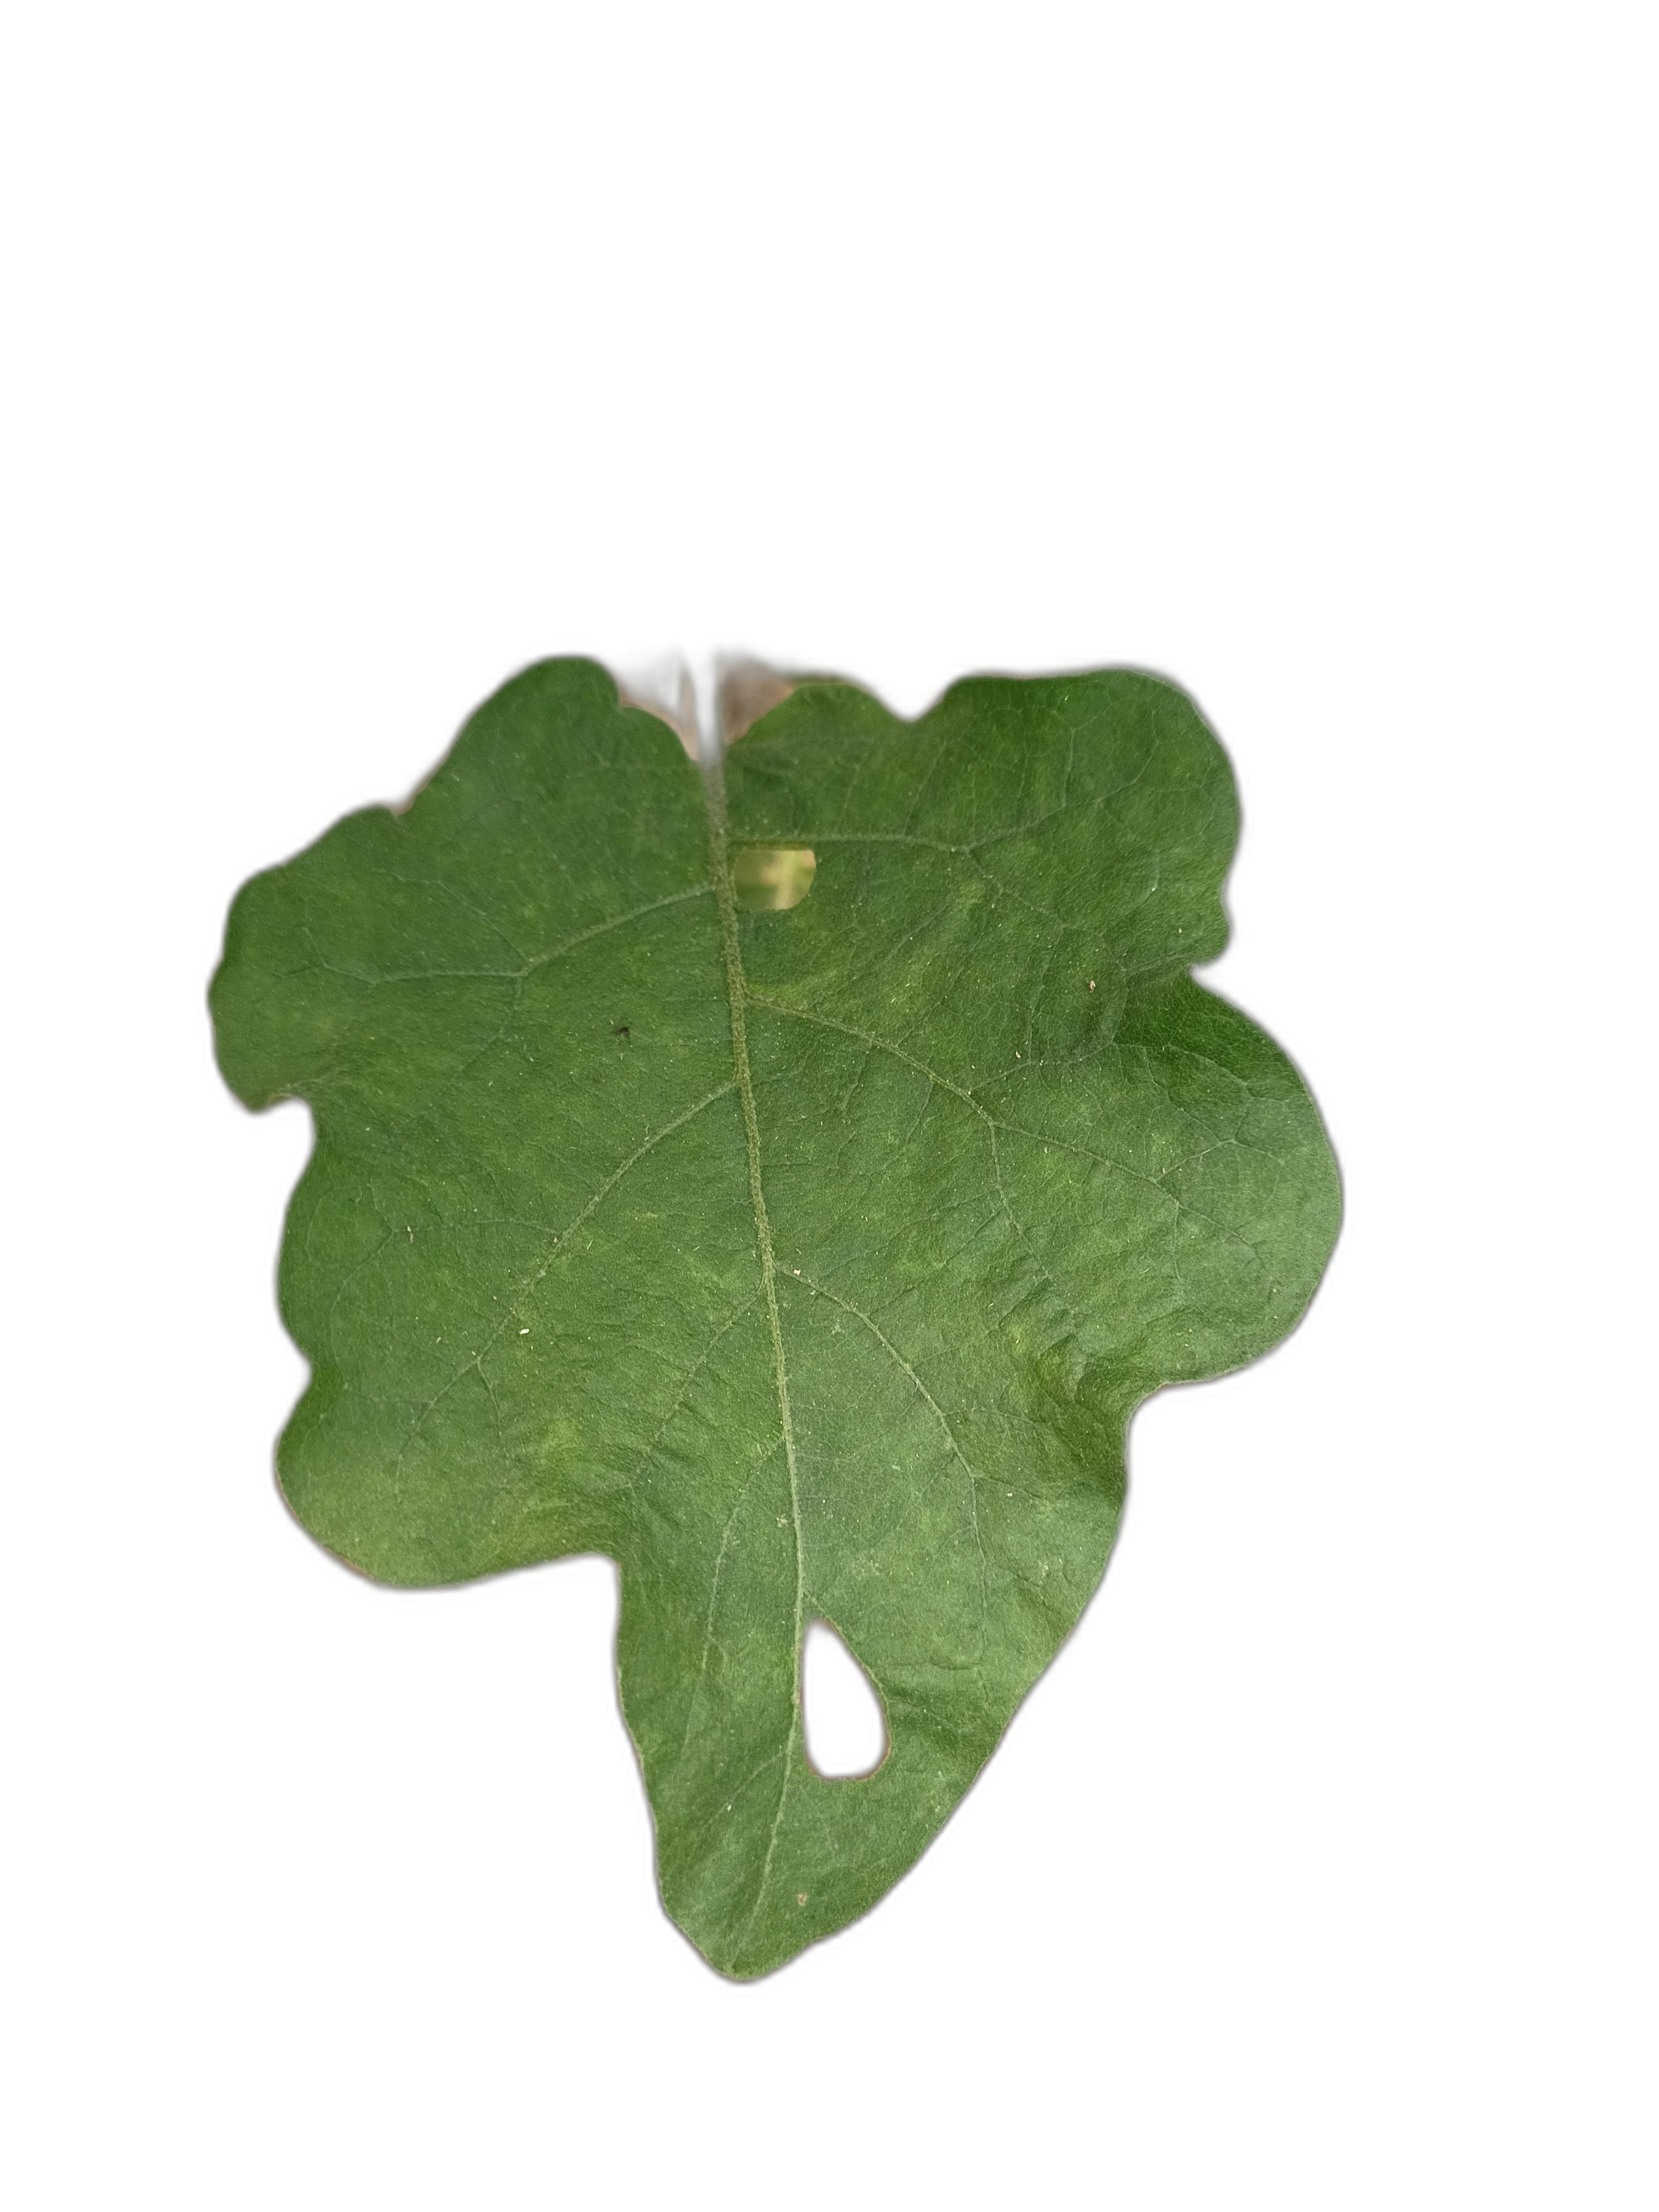
Label: Insect Pest Disease